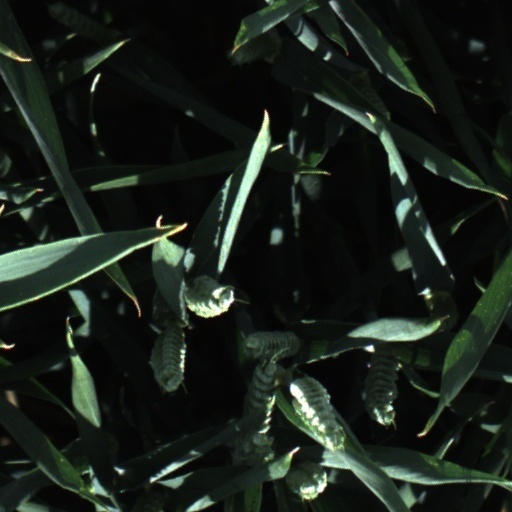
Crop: wheat